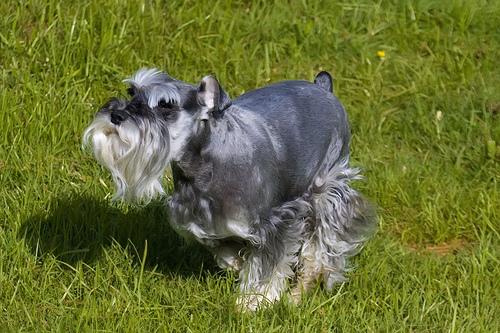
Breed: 2342-n000102-miniature_schnauzer